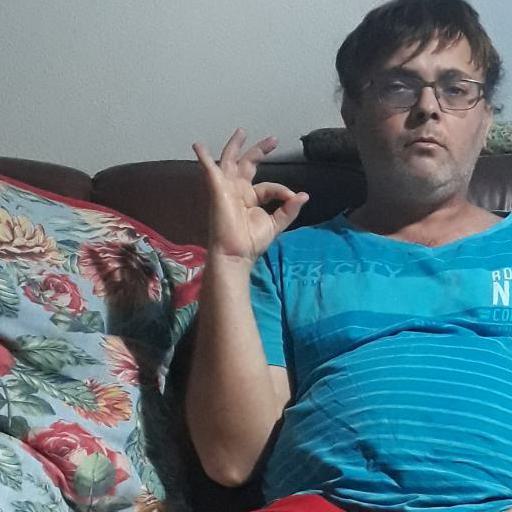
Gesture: ok